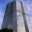
Label: skyscraper